Gateway Solo

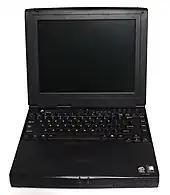
Solo 2150

Gateway unveiled the Solo line of laptops on August 15, 1995, shortly before Microsoft's Windows 95 operating system became generally available for sale on August 24, 1995. Initial entries in the Solo line-up were manufactured on an OEM basis by the Japanese company Sanyo. The Solo was the first laptop to have a Windows key and a Menu key, which respectively activate the Start menu and context menus on Windows (the Start menu first appeared in Windows 95). Gateway worked closely with Microsoft on development of the Solo to make it fully optimized with Windows 95, which was a nearly top-down redesign of Microsoft's previous Windows 3.1x operating systems. The Solo replaced Gateway's earlier ColorBook and Liberty line of laptops and were the first of the company's laptops to feature Intel's x86-based Pentium processor, for which Windows 95 was optimized during its development.